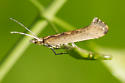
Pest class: diamondback_moth